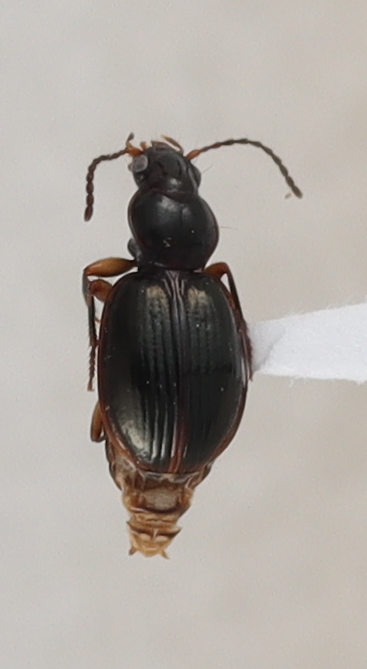
Scientific name: Mecyclothorax konanus
Plot: 6
Trap: E
Collected: 20230517